Saint George's Day in Catalonia

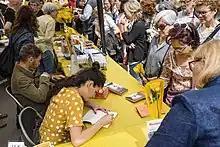
Author Clara Queraltó signing a book on April 23, 2018

April 23 is one of the most important days in Catalan culture when people exchange books and roses. Preparations for the Day of Books and Roses begins well before April 23. In Barcelona, the city is papered with posters in all neighborhoods, and the central activity is in La Rambla, the Passeig de Gràcia, and Rambla de Catalunya. On the sidewalks tents are set up from which books and red roses are sold. Bookstores bring their materials outside, and various associations, unions, and schools line the streets at tables. Also, there are small tables of illustrators and authors selling and signing their books. Even though there is considerable activity in the streets, bookstores are also crowded on this day with lines extending outside.